Satterlee General Hospital

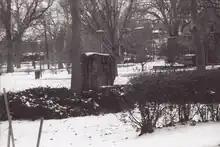
Gettysburg Stone marking the former site of Satterlee General Hospital.

Over the course of the hospital's operation, Satterlee's physicians and nurses treated some 50,000 sick and wounded people, losing only 260, a notable accomplishment considering the sanitary conditions and medical techniques of the day. Sister Ann Alexis Shorb was the head nurse.